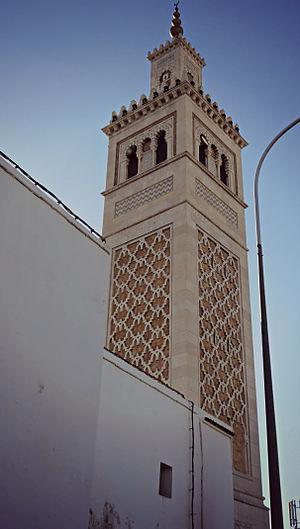
Mosquée de Bab-Dzira, Tunis This is a photo of the protected monument identified by the ID 11-94 in Tunisia.
La mosquée Bab Jazira, également appelée mosquée El Jenaïz ou mosquée des Funérailles est une mosquée tunisienne située sur la place El Jazira à Tunis.